Wooden Warrior

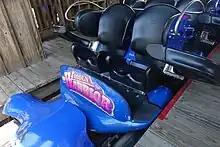
Wooden Warrior's Timberliner train

The ride's station is located on top of the park's former entrance, near the Big Flush water slide. After leaving the station, the ride climbs a tall lift hill. The ride then turns around and drops through the 48.5-degree first drop, reaching a top speed of . It then goes through a small airtime hill before crossing over the park's narrow gauge Chance Rides railroad. The ride then goes through a turnaround through an artificial tunnel. The ride then crosses back over the railroad through a double up before going through a few final airtime hills and into the final break run. According to the manufacturer, there are nine moments of air time over the course of the ride.